Latvia in the Eurovision Song Contest 2021

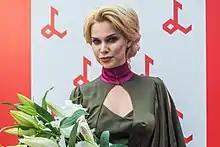
Samanta Tīna was internally selected to represent Latvia in the Eurovision Song Contest 2021 following the cancellation of the 2020 contest

The Latvian entry for the Eurovision Song Contest 2021 was selected internally. On 16 May 2020, LTV confirmed during their pre-show discussion of the replacement show "" that Samanta Tīna would remain as Latvia's representative for the Eurovision Song Contest 2021. To create her contest entry, 11 potential songs were written for consideration by several songwriters appointed by the singer during a two-day songwriting camp organised by RigaLive and held in late 2020. In regards to her song, Samanta Tīna stated: "I wasn't looking for a standard Eurovision classic! I wanted to have that surprise, the craziness. I wanted the song to have something glorifying so that everyone knows it's Latvia when we come out!"